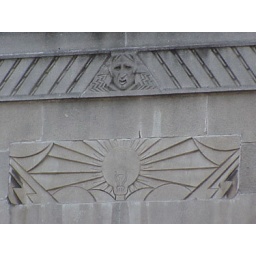
Art Deco decoration on an office building in Twickenham